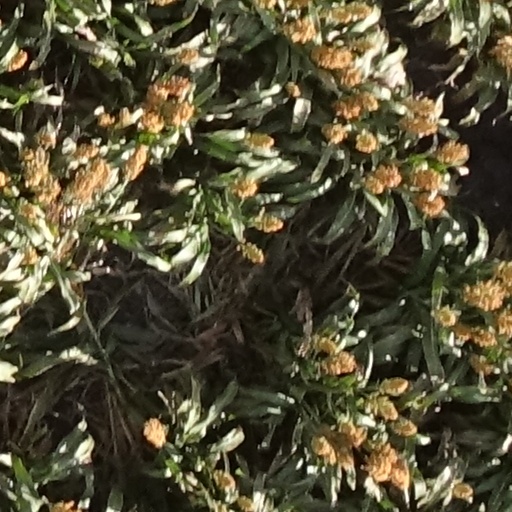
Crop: sorghum